Collines Department

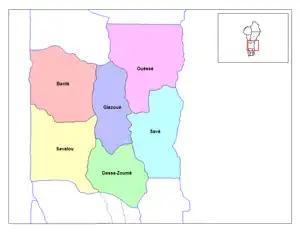
Communes of Collines

The department of Collines was created in 1999 when it was split off from Zou Department, with Savalou as its original capital. In 2016, the city of Dassa-Zoumé (also called Igbo Idaasha) became the department's capital. Collines is subdivided into six communes, each centered at one of the principal towns: Bantè, Dassa-Zoumé, Glazoué, Ouèssè, Savalou and Savé.